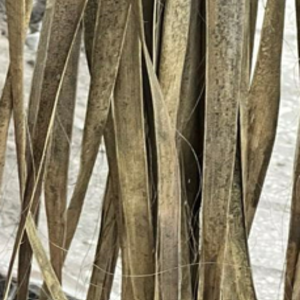
Label: Fusarium Wilt